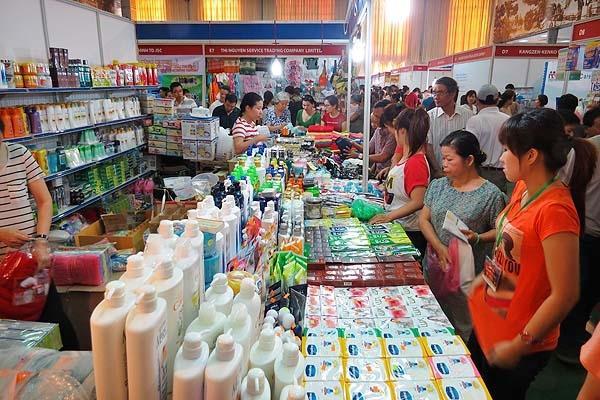
có nhiều người đang xuất hiện phía trước gian hàng